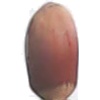
Label: hazelnut